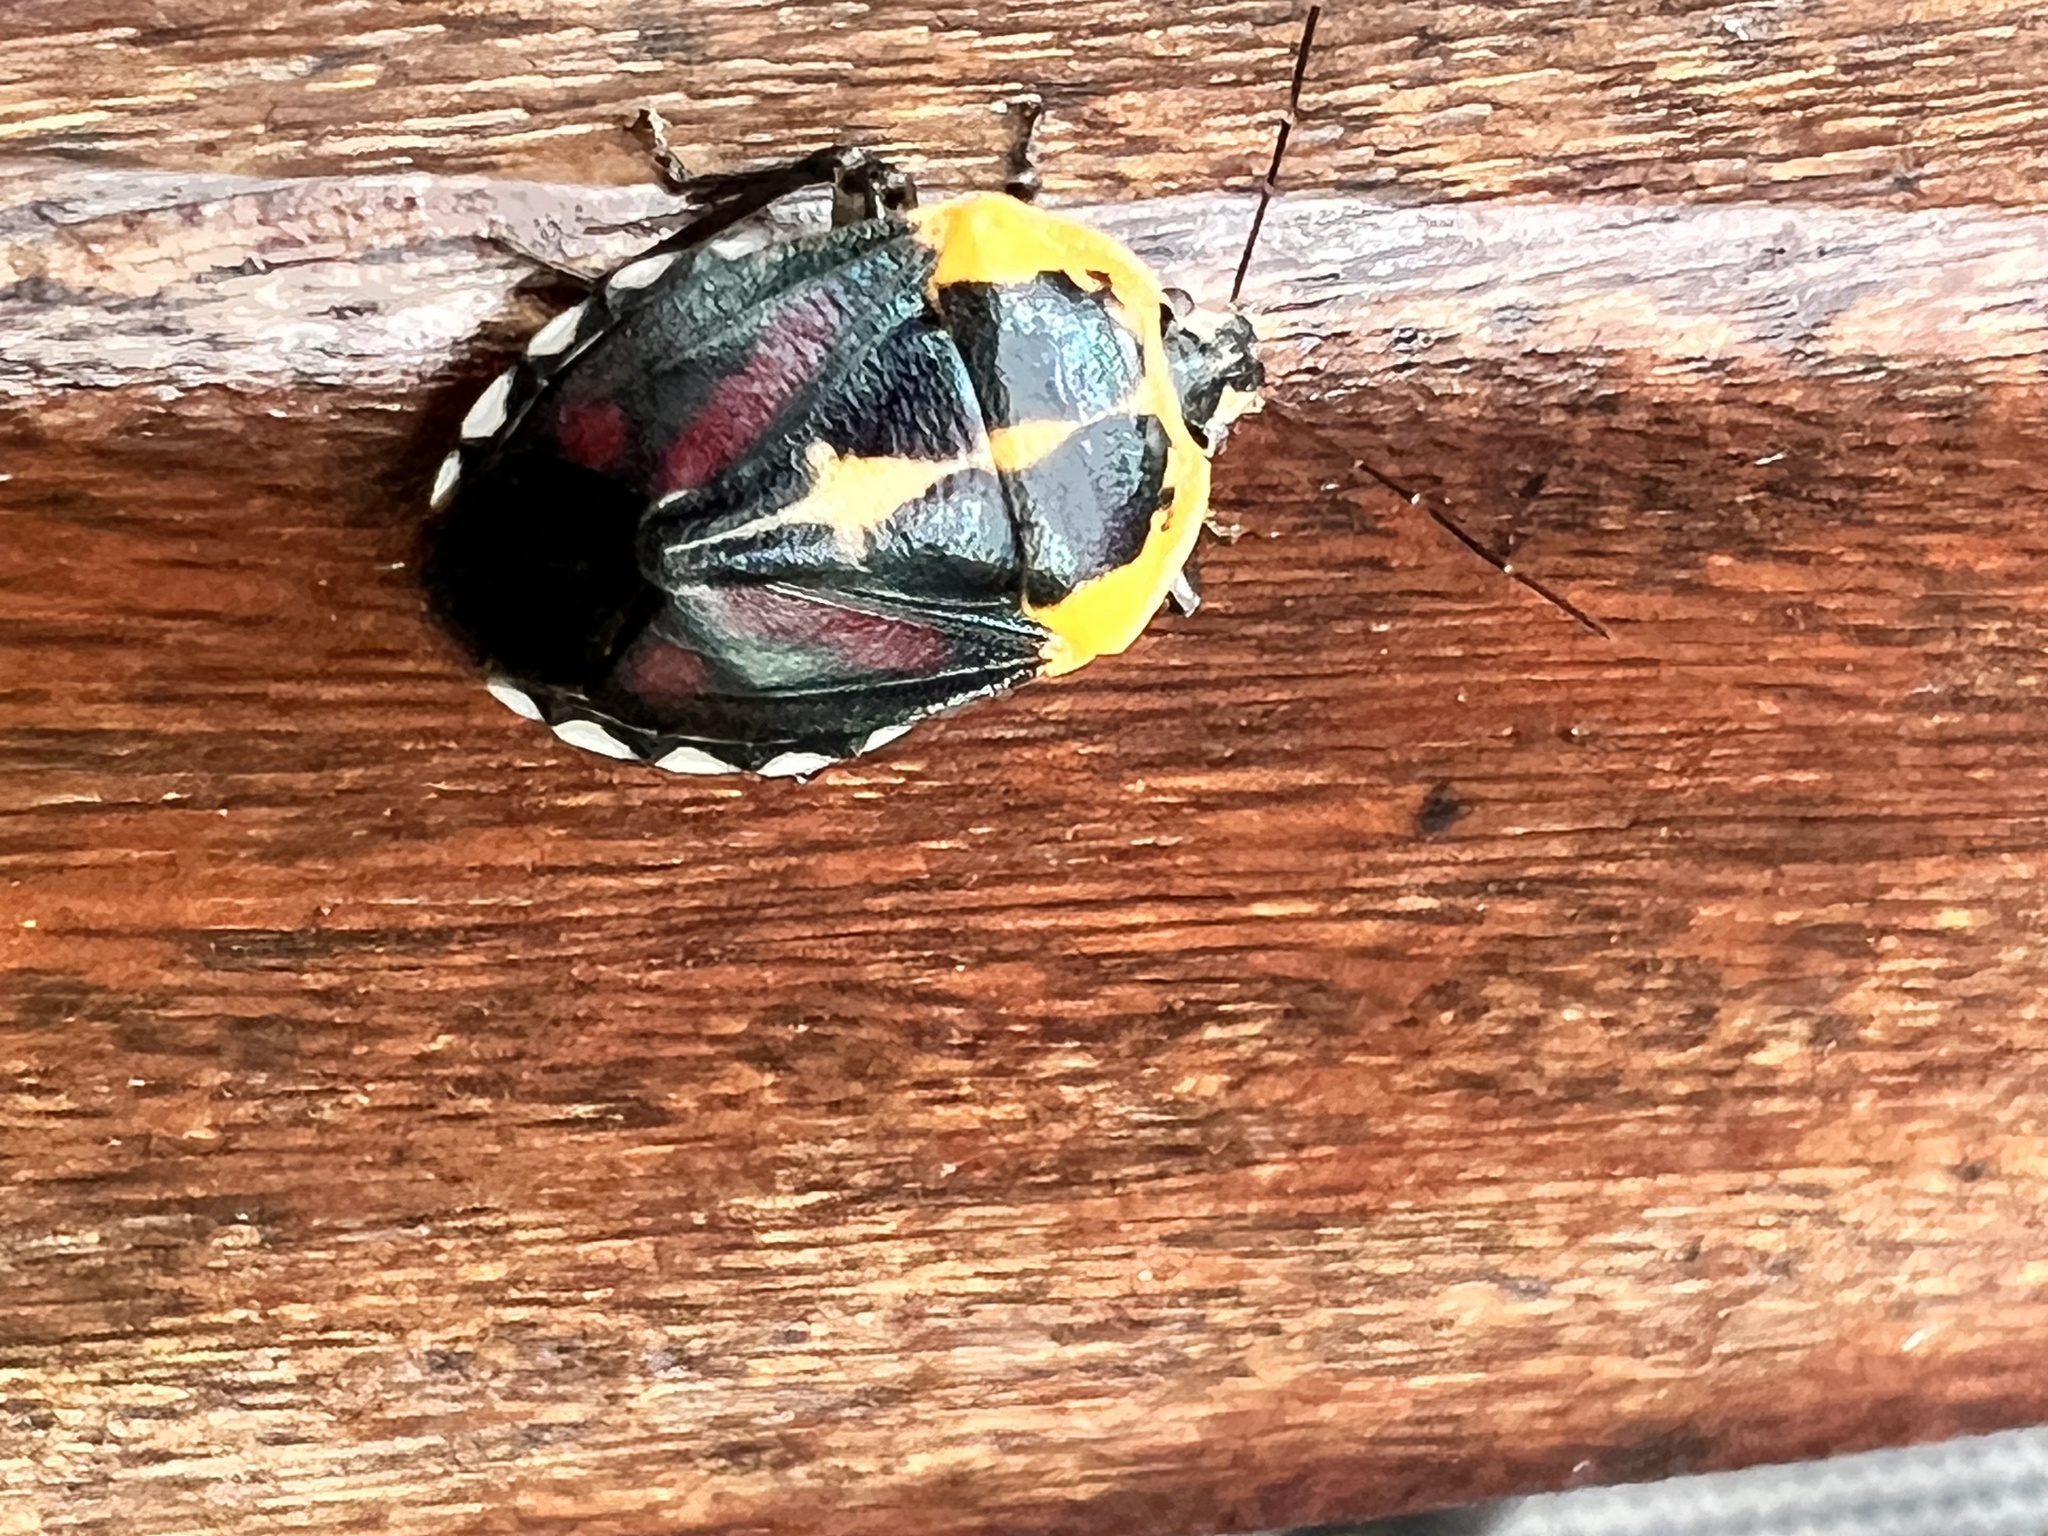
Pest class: stink_bug